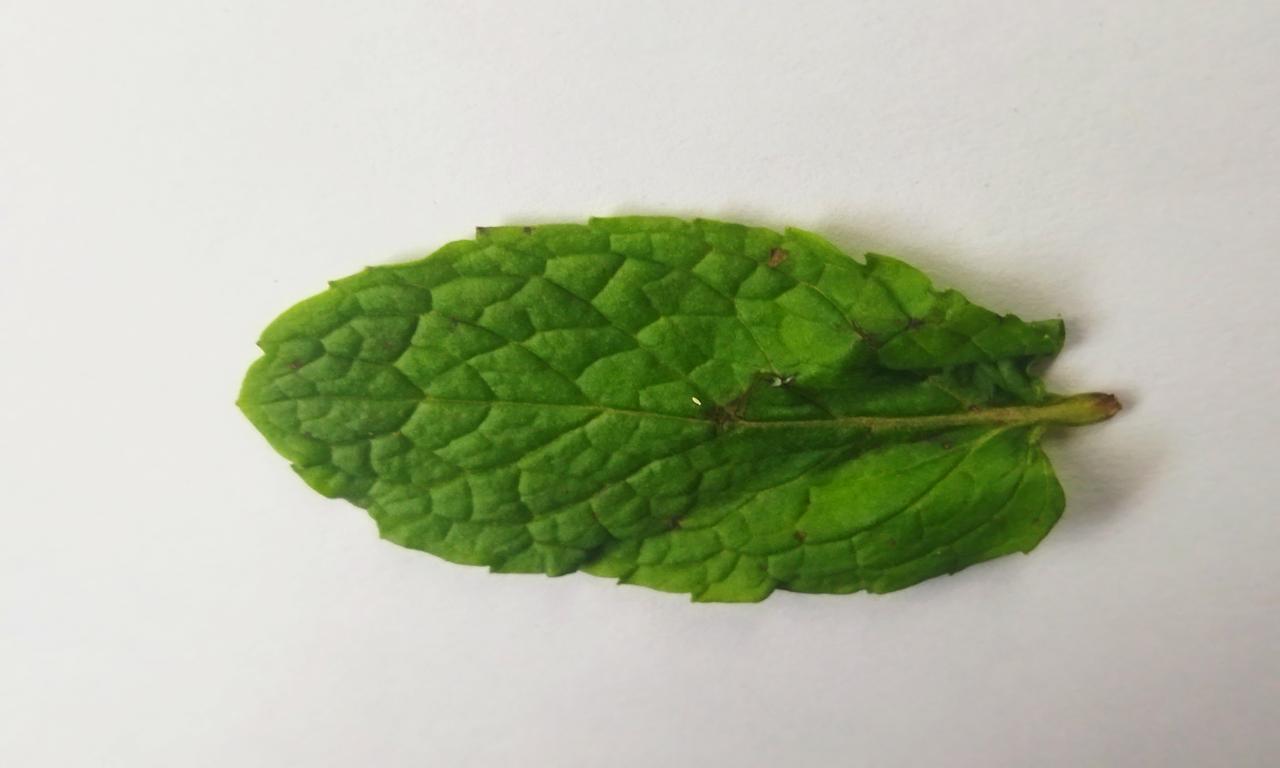
Label: Fresh